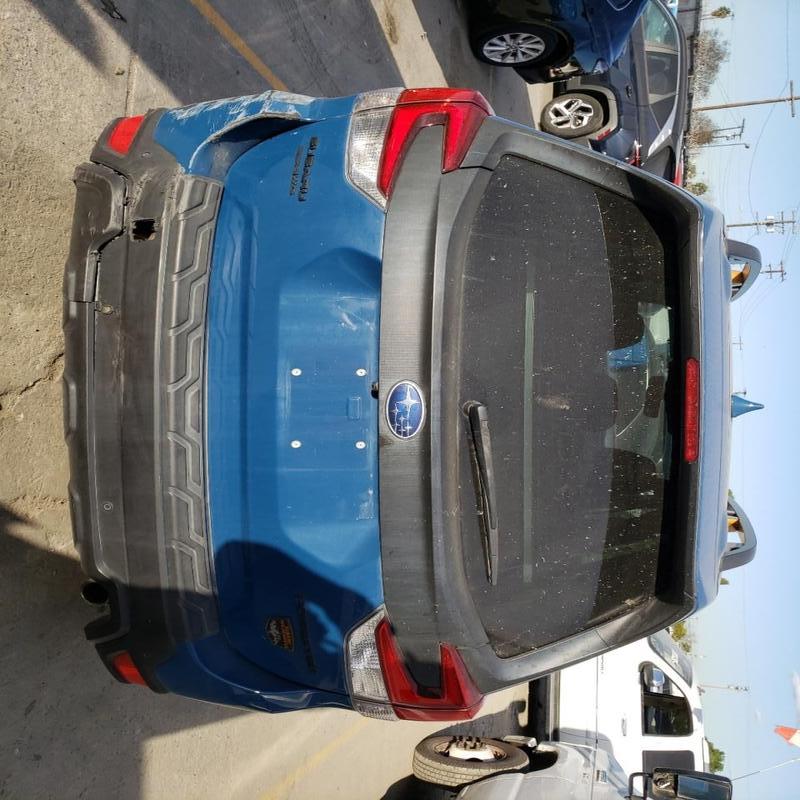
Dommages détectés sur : pare-choc arrière, plaque d'immatriculation arrière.
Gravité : majeur